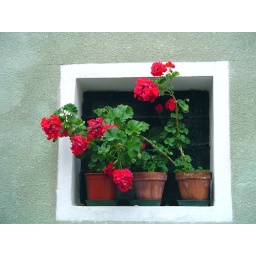
Geraniums framed in a window of a small mountain town in the Veneto of Italy.-Dobbiaco, Italy(Provincia di Bolzano, Regione Trentino-Alto Adige).